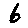
Label: 6